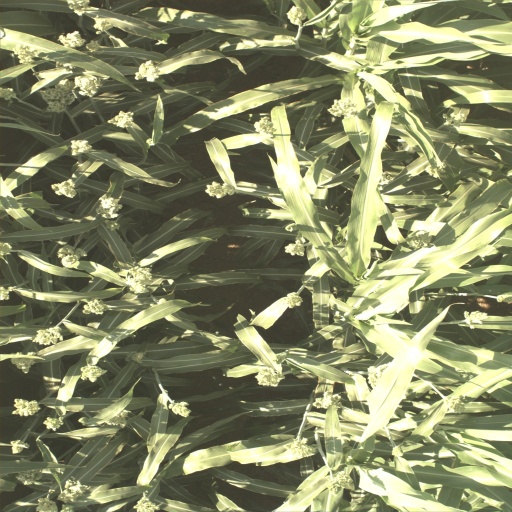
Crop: sorghum